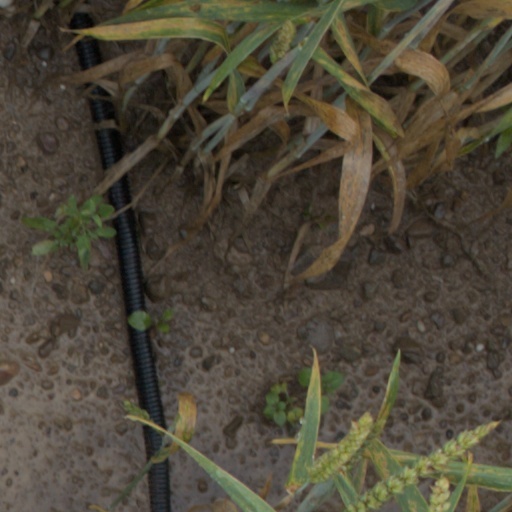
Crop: wheat